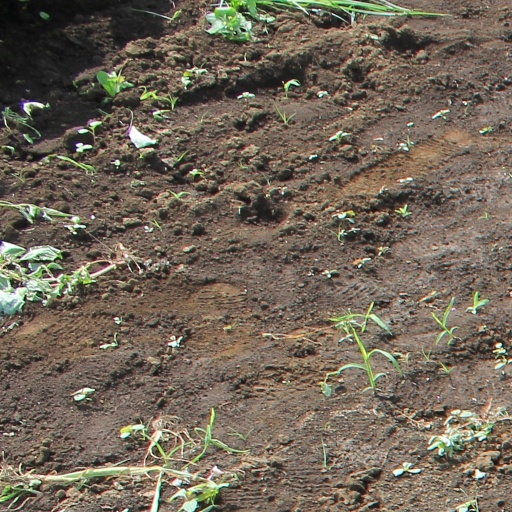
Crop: soybean